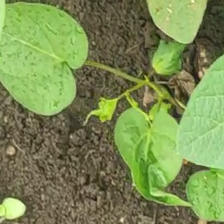
Weed species: Obscure_morning _glory(Ipomoea obscura)